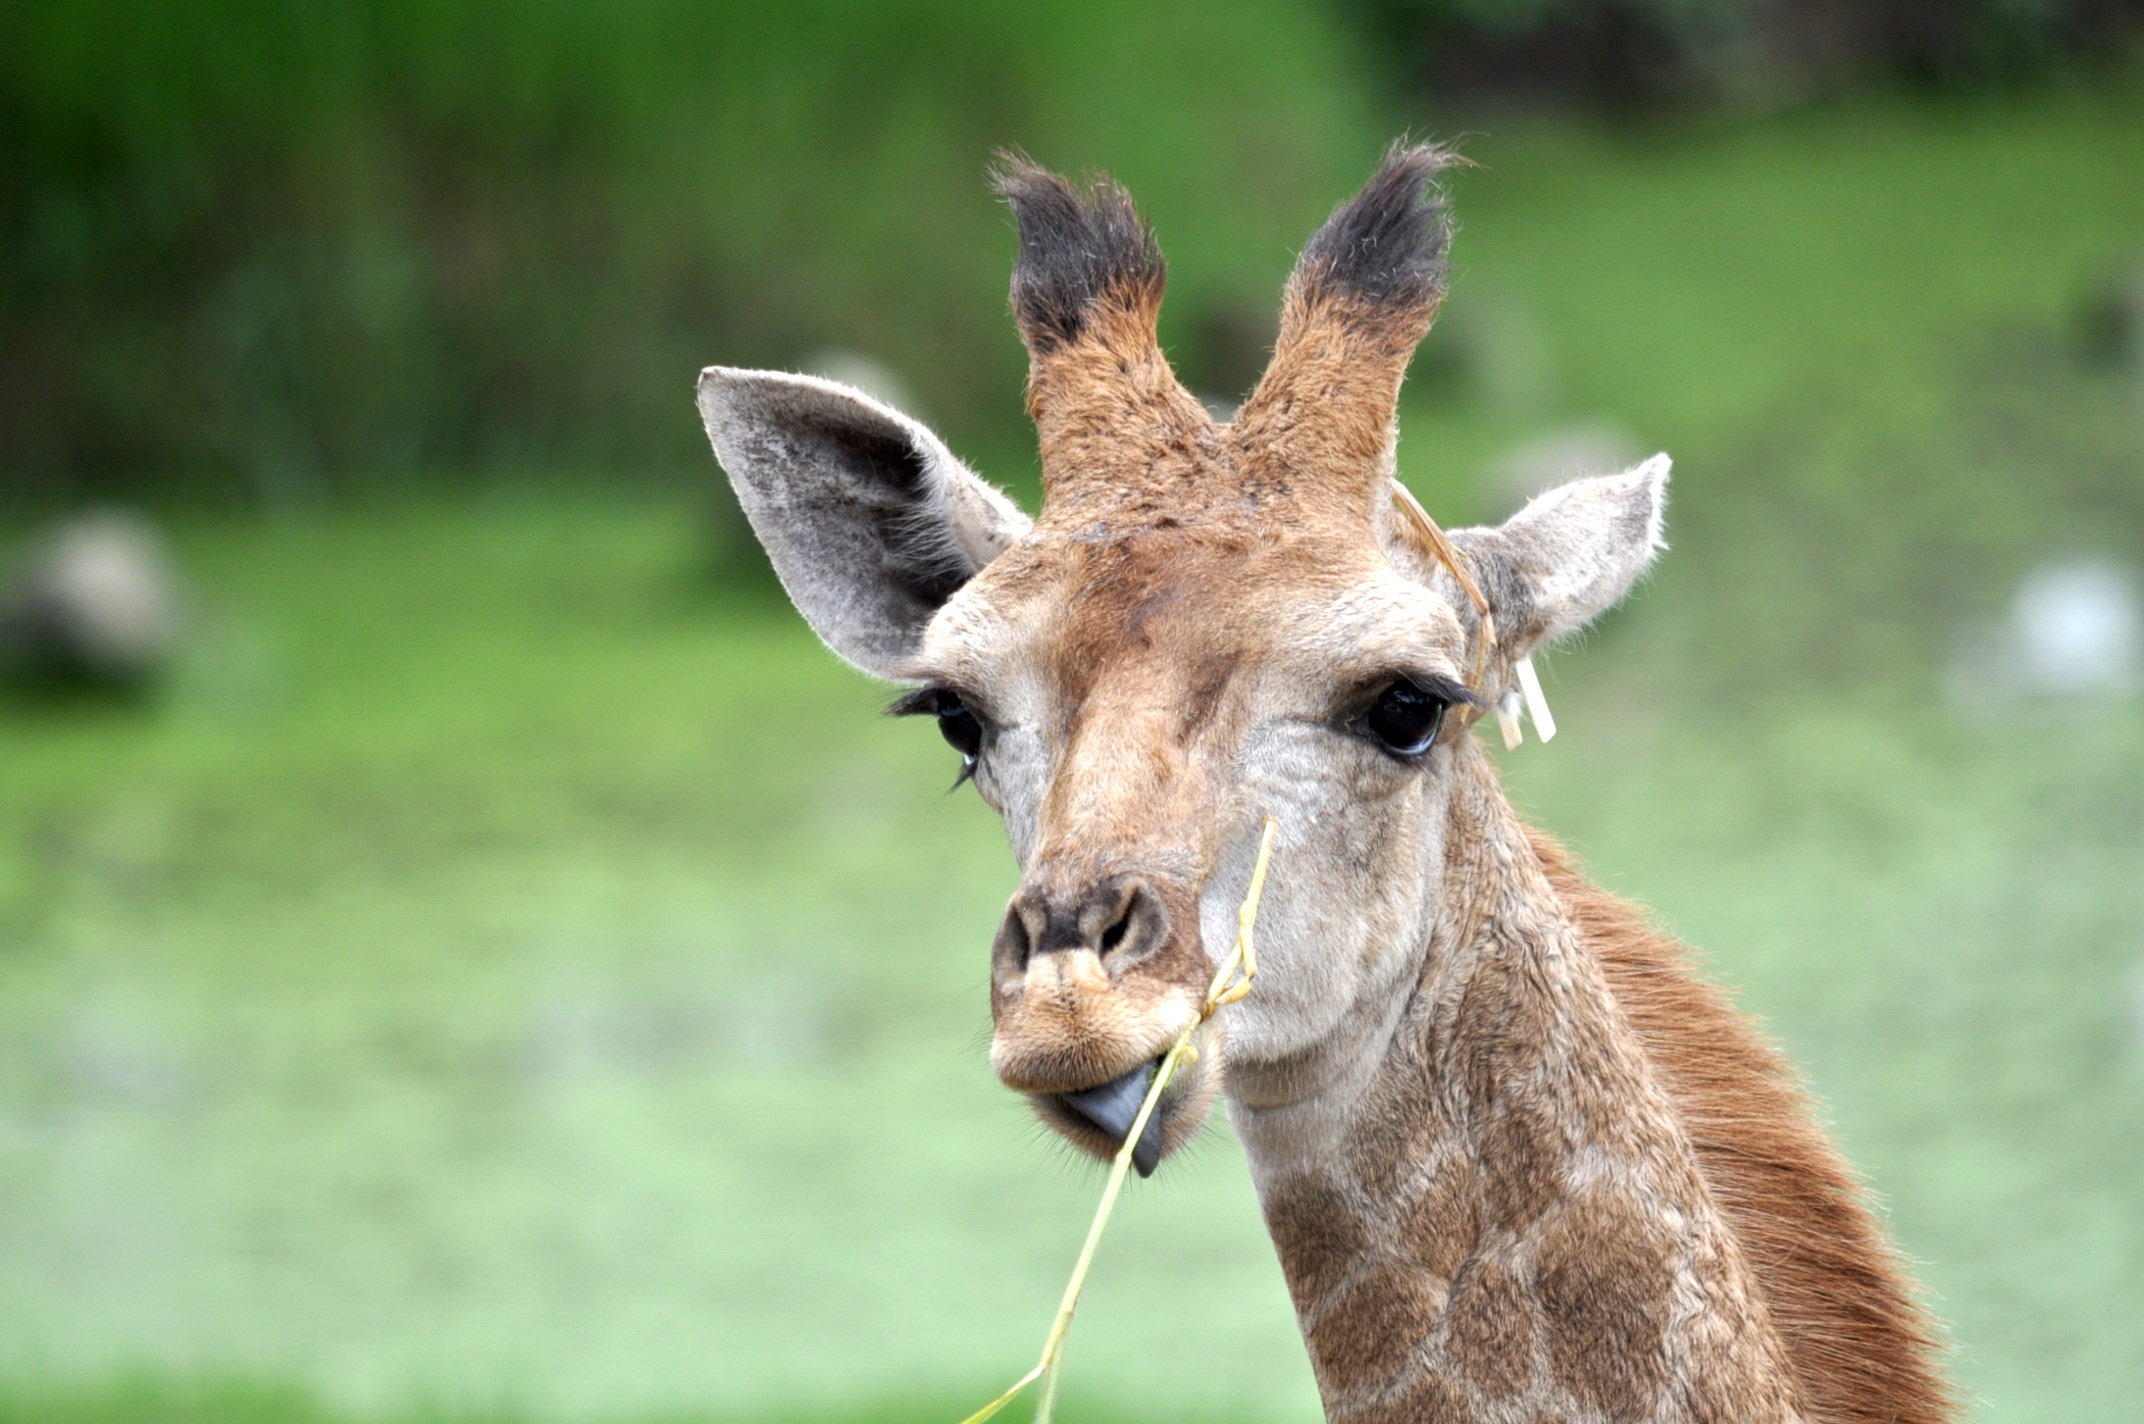
nature, grass, cute, wildlife, mammal, fauna, kangaroo, giraffe, eating, grassland, head, vertebrate, marsupial, herbivore, giraffidae, white tailed deer